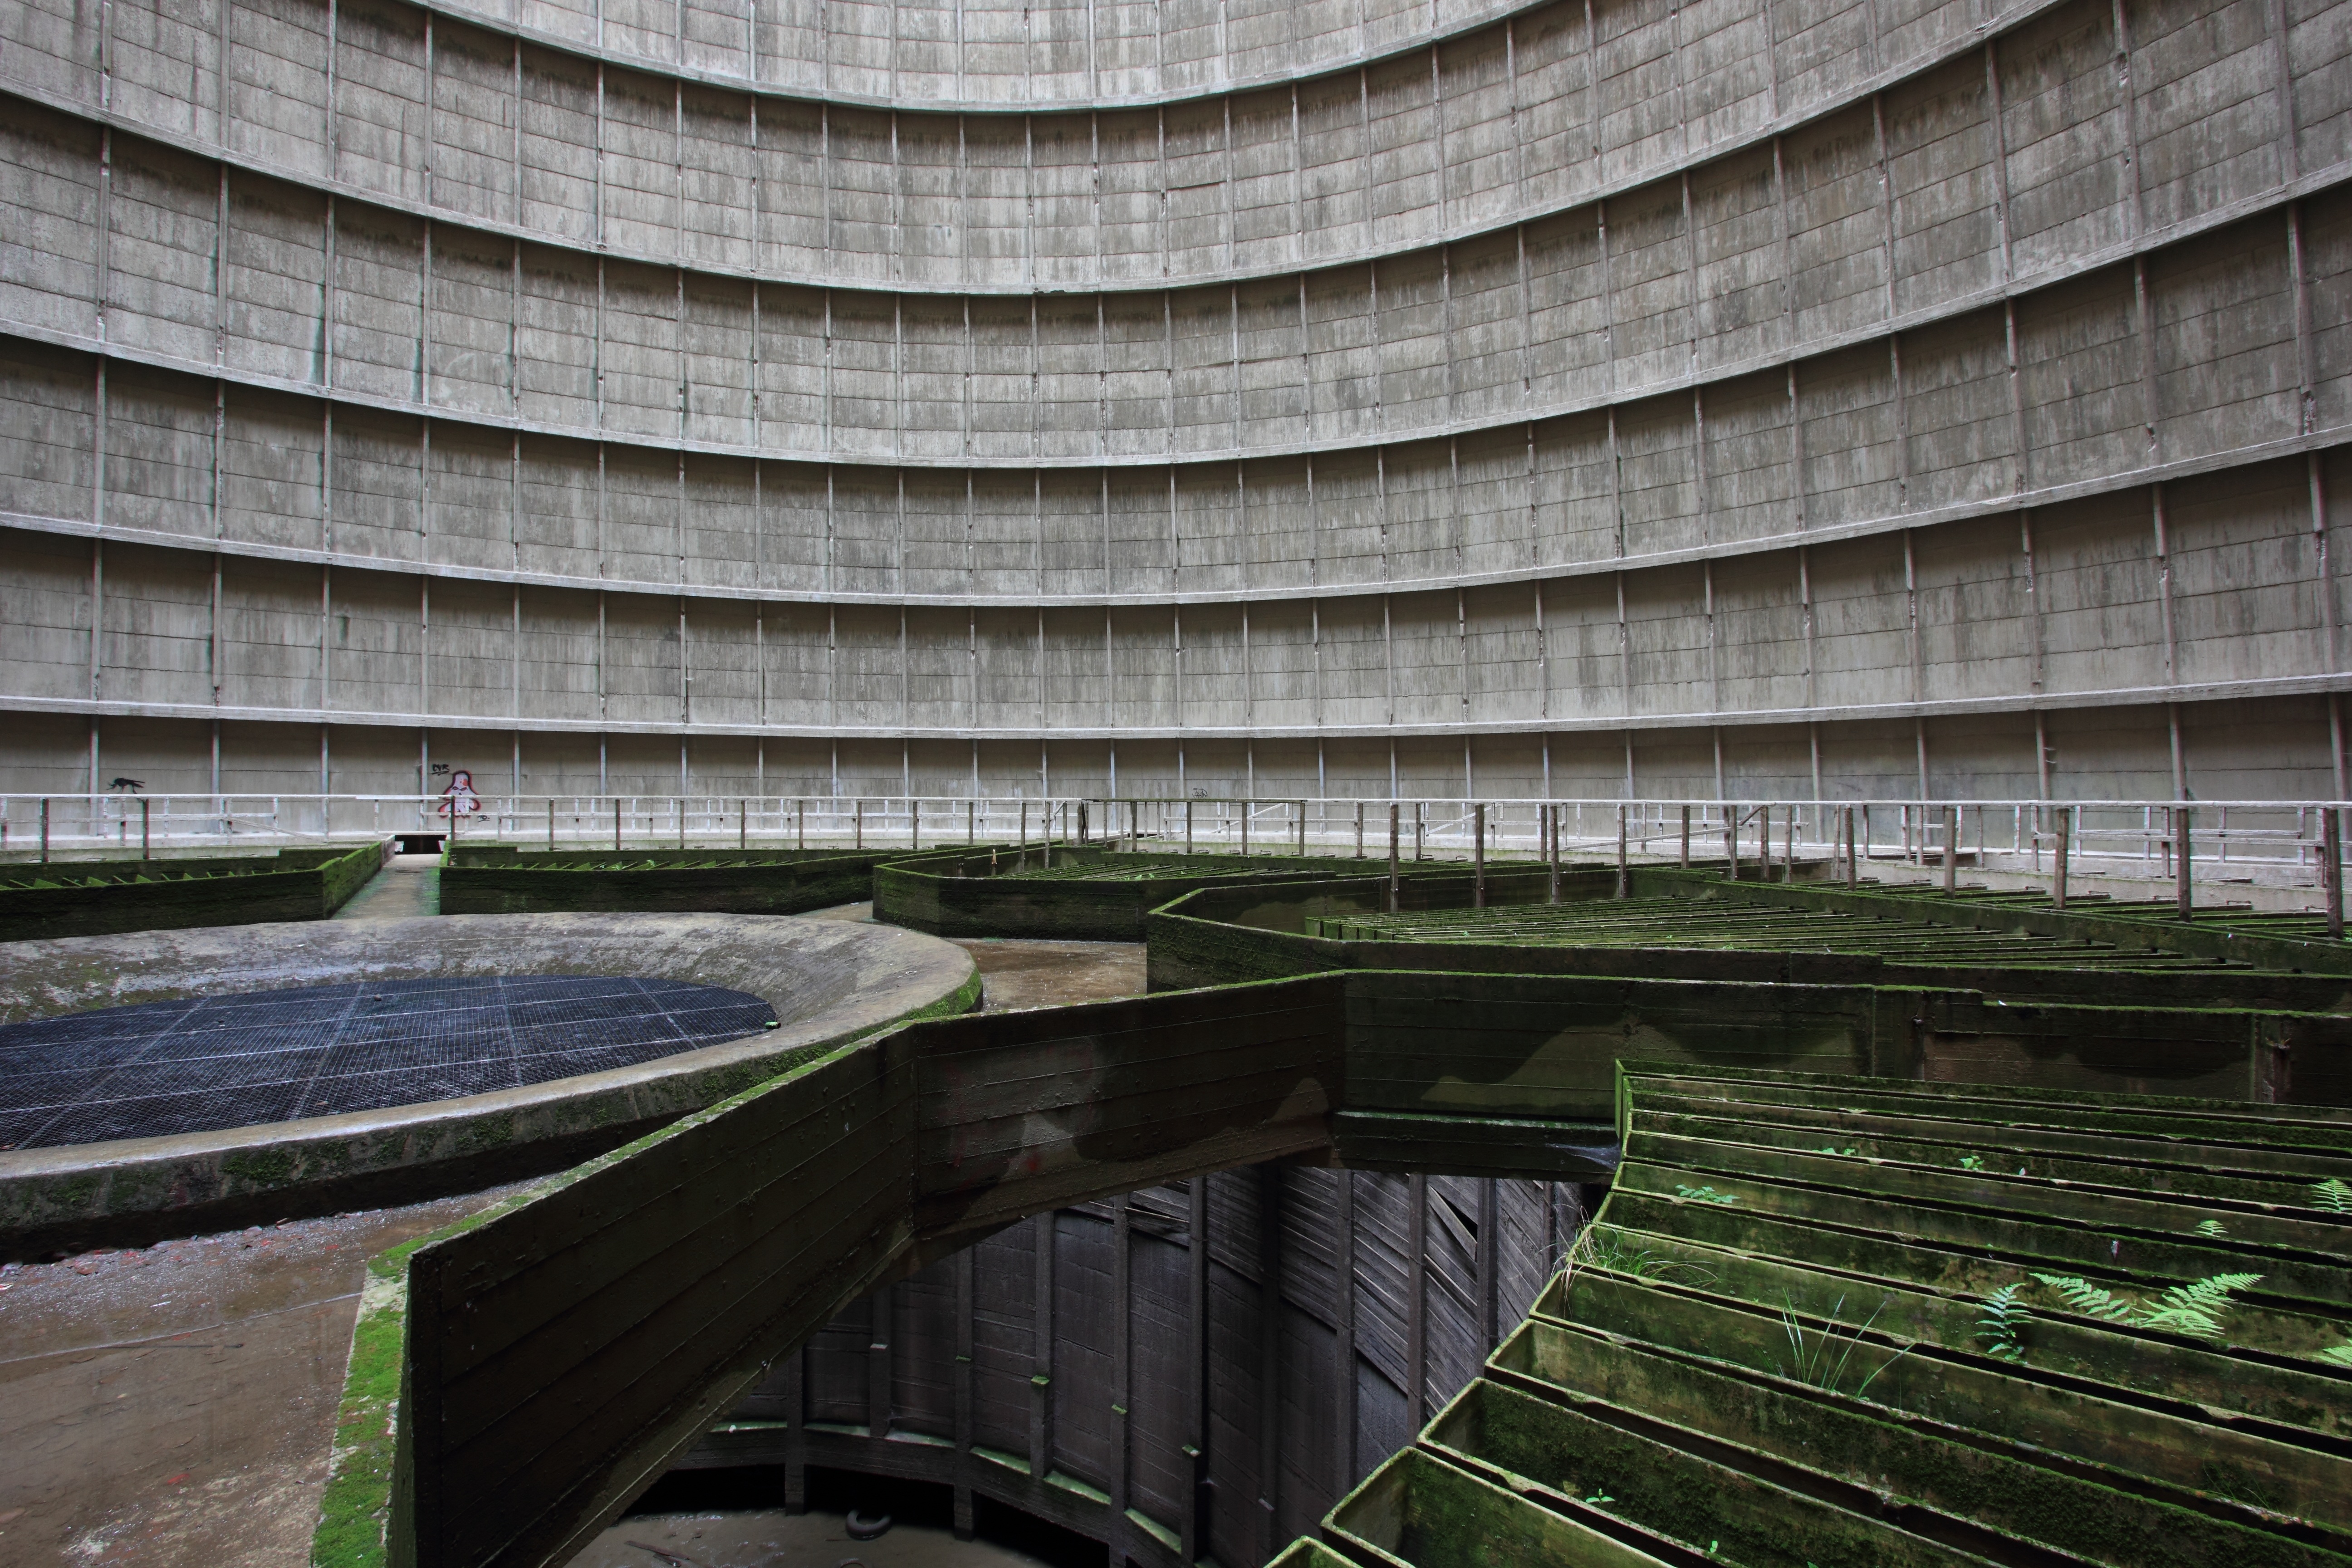
architecture, structure, transport, line, reflection, tower, station, stadium, belgium, power, inside, cooling, urban area, charlerois, sport venue